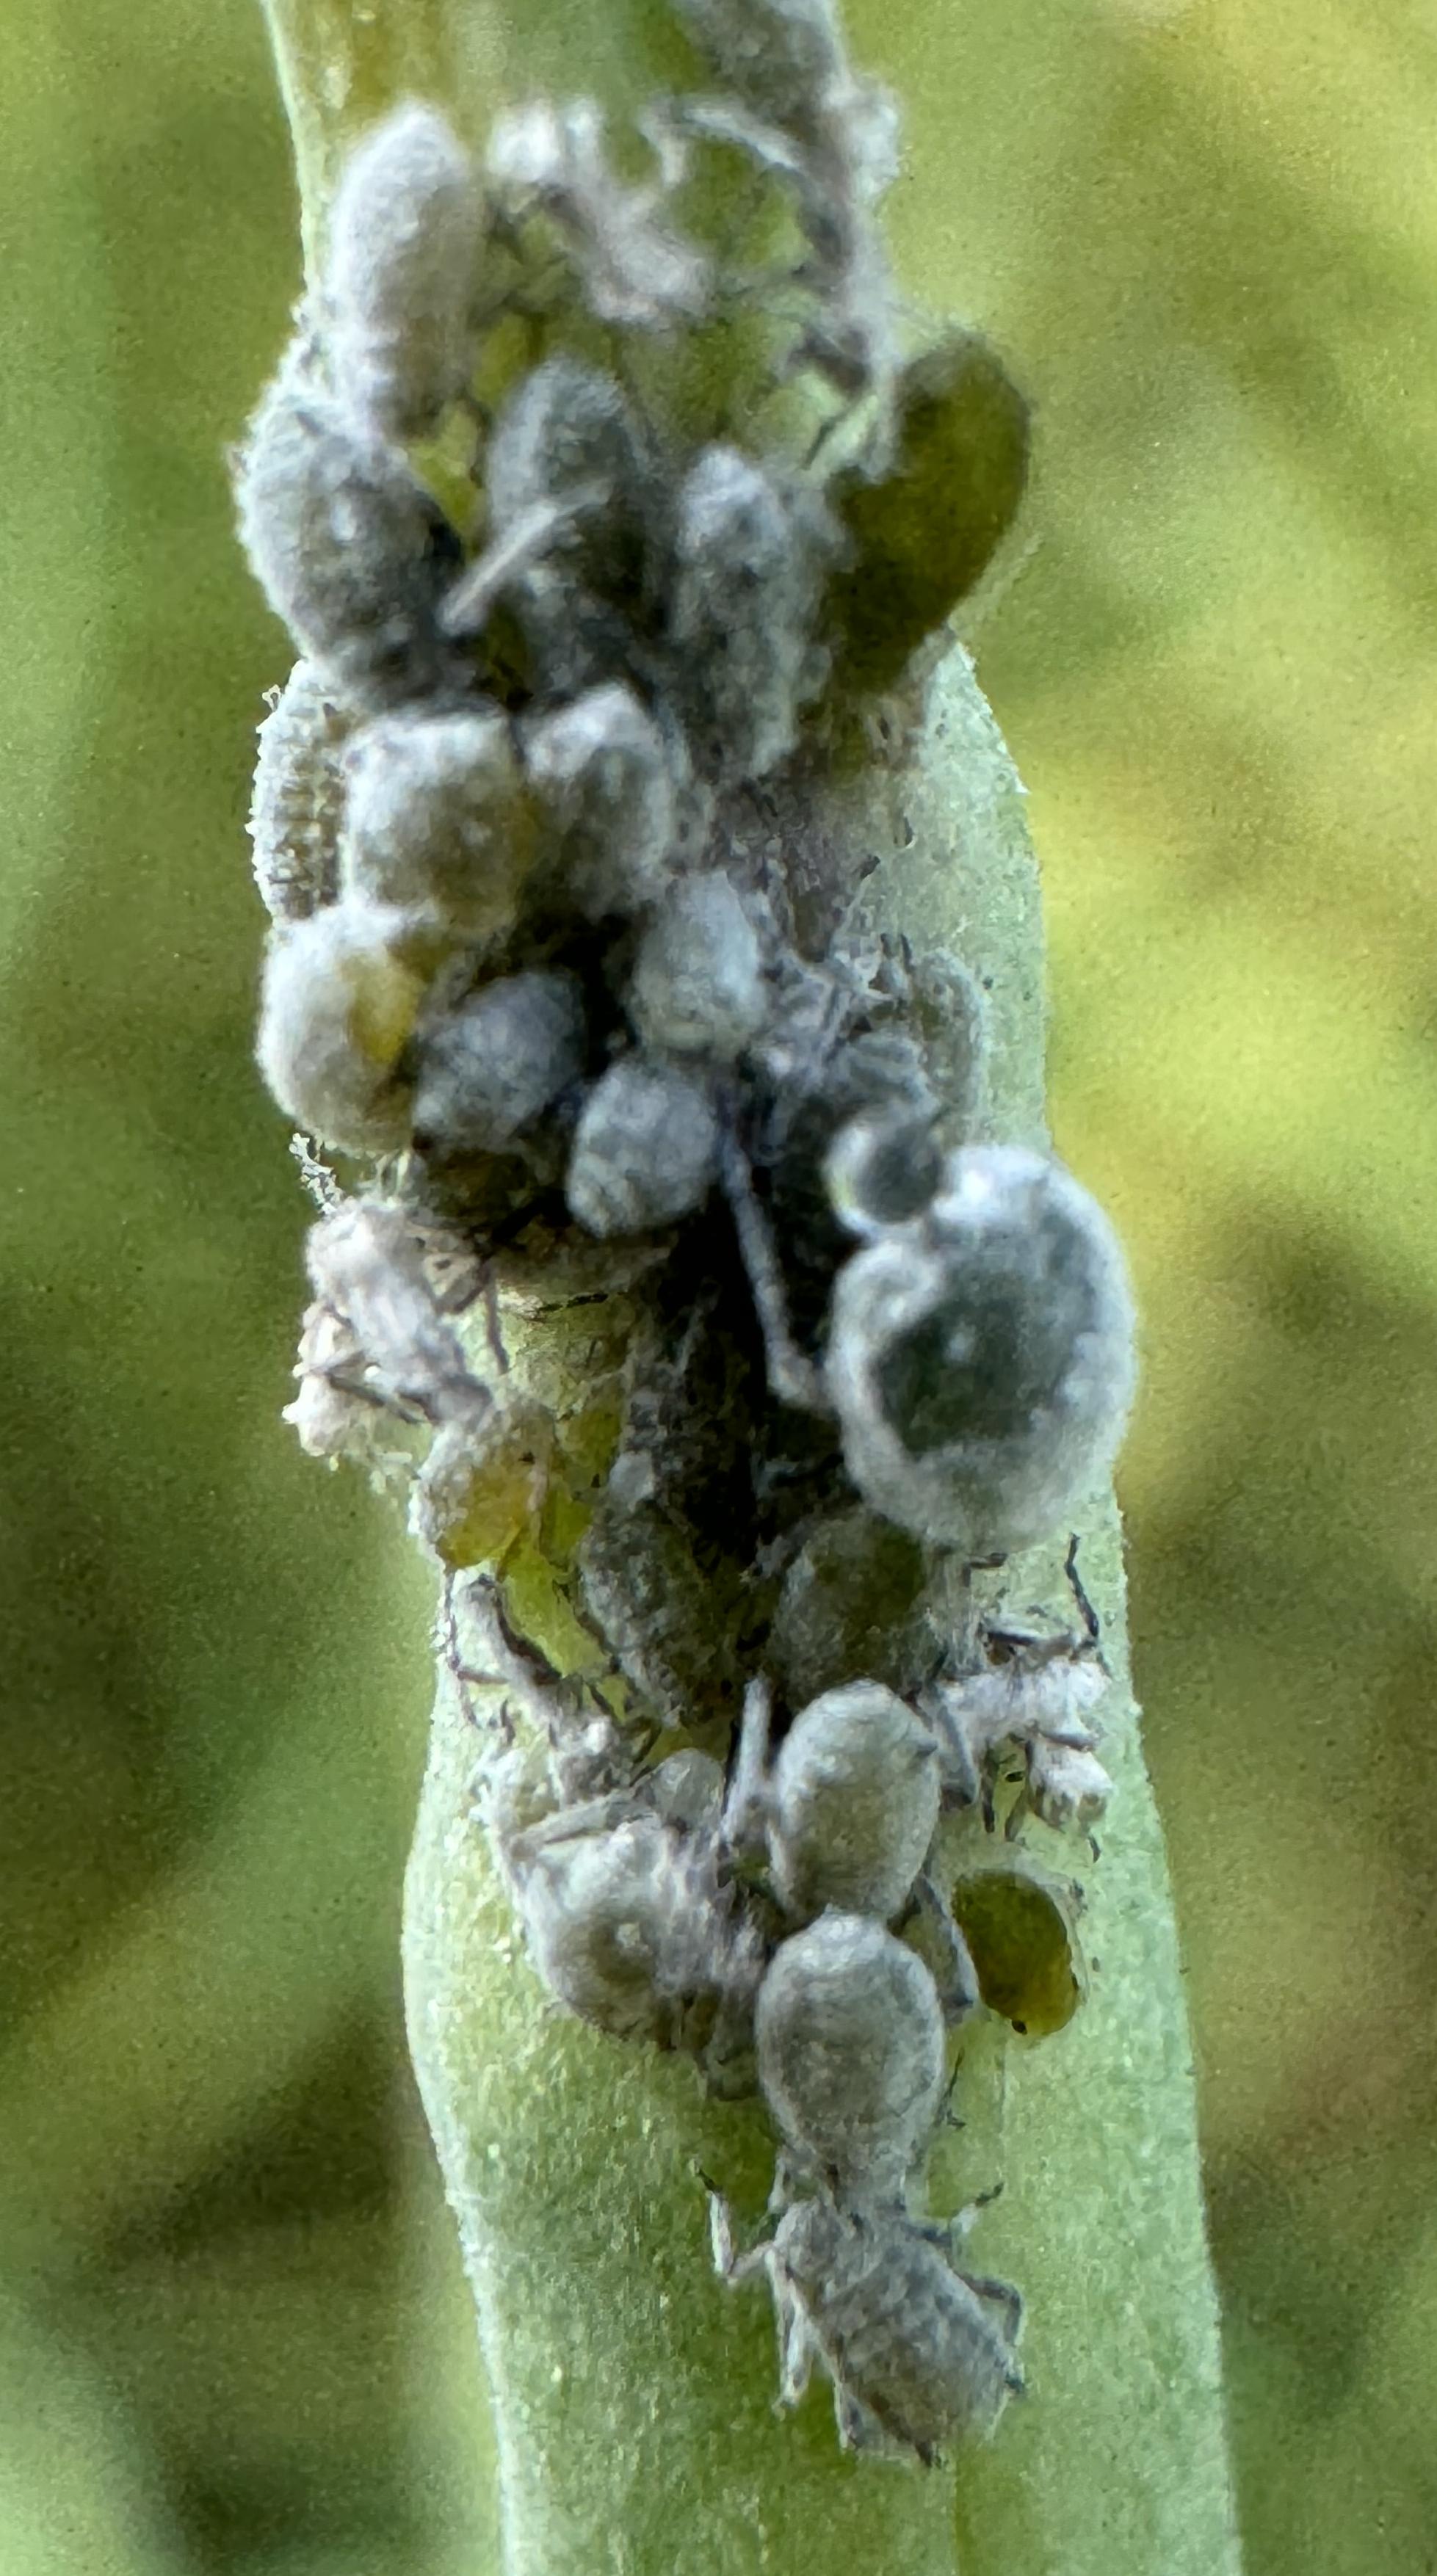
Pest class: cabbage_aphid